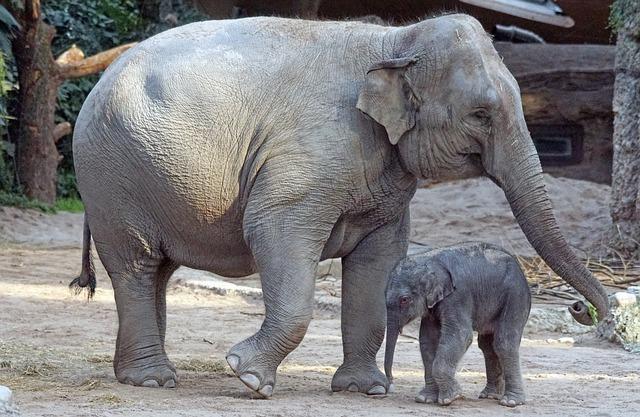
elephant